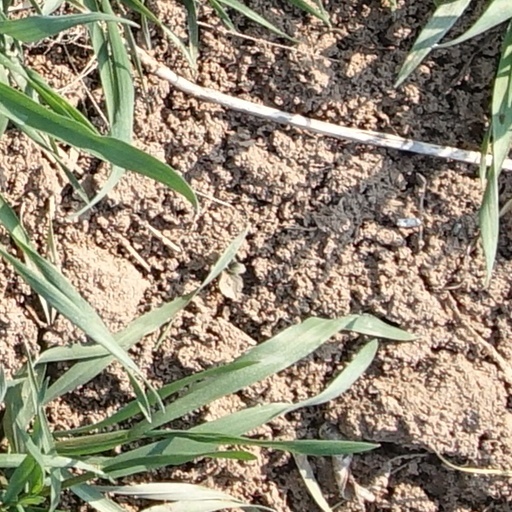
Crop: wheat